Quito Canton

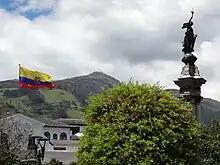
Independence Square in the Historic Center of Quito.

The Municipality of Quito (officially the Municipality of the Metropolitan District of Quito) is the governing body of the city of Quito and the Metropolitan District. Its headquarters are at the Municipal Palace, located on the east side of the Plaza de La Independencia. The municipality is made of two principal organs: the mayor's office and a fifteen-member city council.